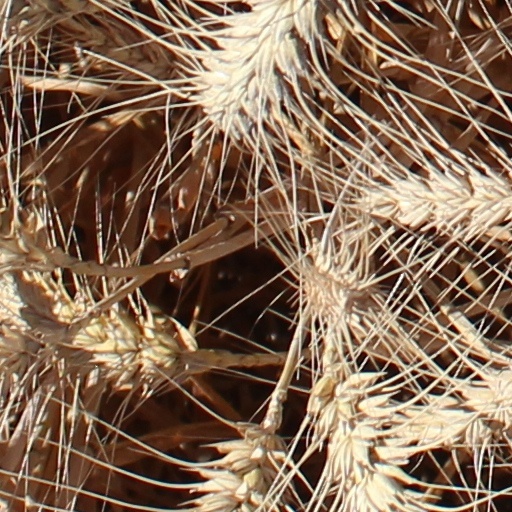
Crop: wheat